Commissions I

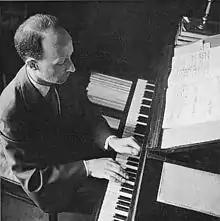
"Music for Steamed Rocks" is an interpretation of a piece by Polish composer Witold Lutosławski.

"Music for Steamed Rocks" (7:29) is an interpretation of "Preludes" by Polish composer Witold Lutosławski, produced by Lopatin for the concert Polish Icons, held at the 2013 Sacrum Profanum festival in Poland. "Fact" magazine critic Maya Kalev analyzed the track to have equal amounts of the style of Lopatin's releases on the labels Software and Editions Mego before 2012 and that of "R Plus Seven" (2013), which is one of the EP's several "markers that suggest Lopatin’s shift from the texturally dense, emotionally stirring albums on Software and Editions Mego to the sheeny plastic surfaces and spacious compositions of "R Plus Seven"." The track was described by writer Joe Goggins as an abnormal take of hymnal sounds, and features elegant synthesized female voices, synthesized splash sounds, clean electronically-produced organs and strings, and low-quality samples and synthesizer drones a la "Returnal" (2010). Critic Ott Ilves writes that "Music for Steamed Rocks" consists of two movements, the first one consisting of voices that "playfully experiment with the harmony" and the second including strings and drone synthesizers.